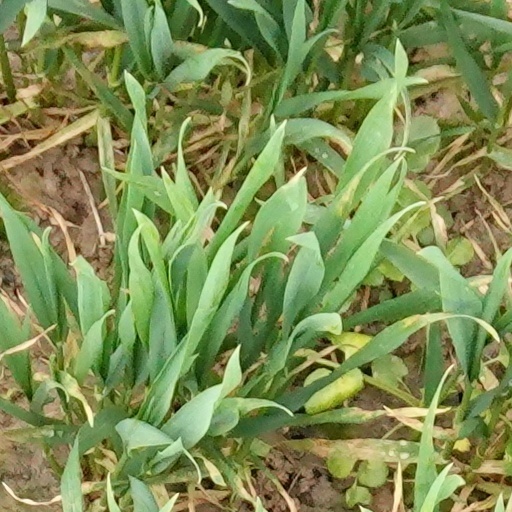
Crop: wheat